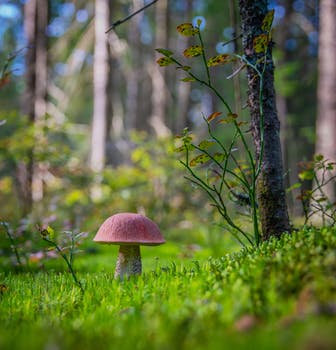
Label: No Watermark